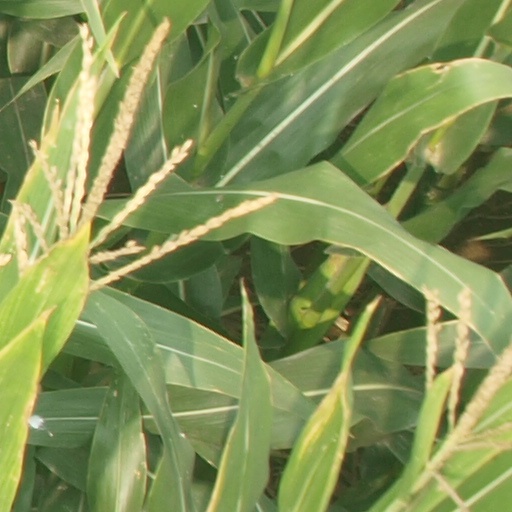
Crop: maize; corn